Drubec

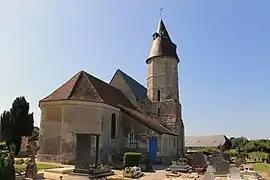
The church in Drubec

Drubec is a commune in the Calvados department in the Normandy region in northwestern France.